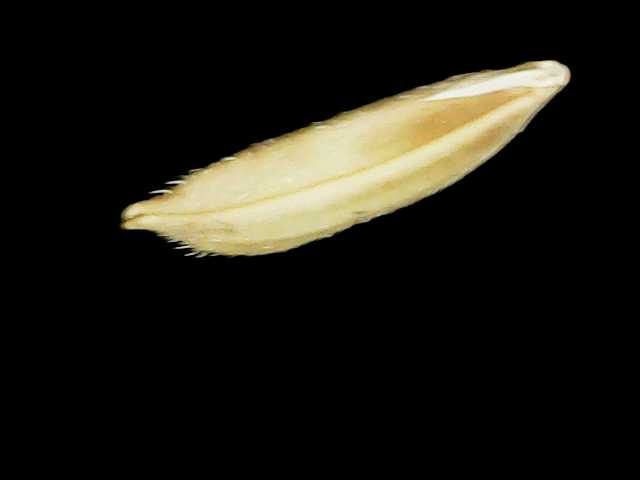
Rice variety: Binadhan11